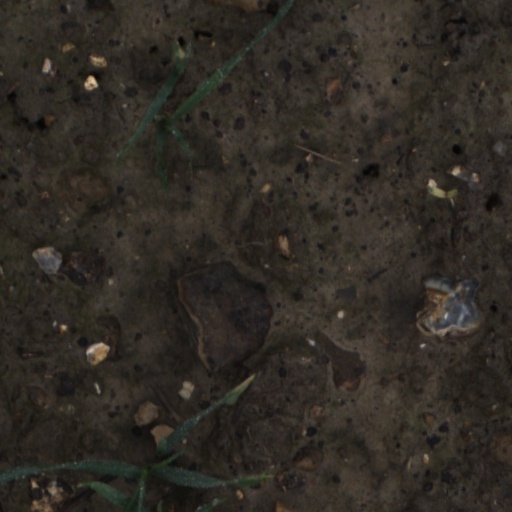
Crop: wheat